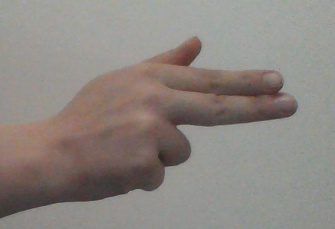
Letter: ghain